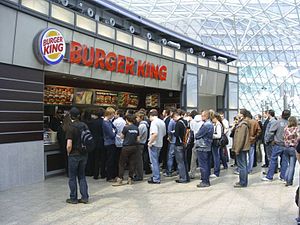
Restaurant / Restauranttyper
Burger King i Warszawa
En restaurant er et spisested, der mod betaling serverer mad og drikke. Kunderne betaler før eller efter måltidet. Måltidet spises generelt på stedet, men mange restauranter tilbyder også take-out og levering. Restauranter varierer meget i udformning og udbud af madkulturer og betjeningsmodeller.